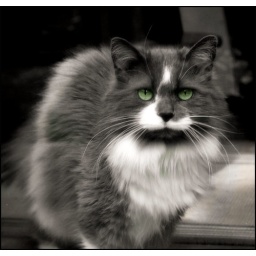
insane girls in ridiculous clothes